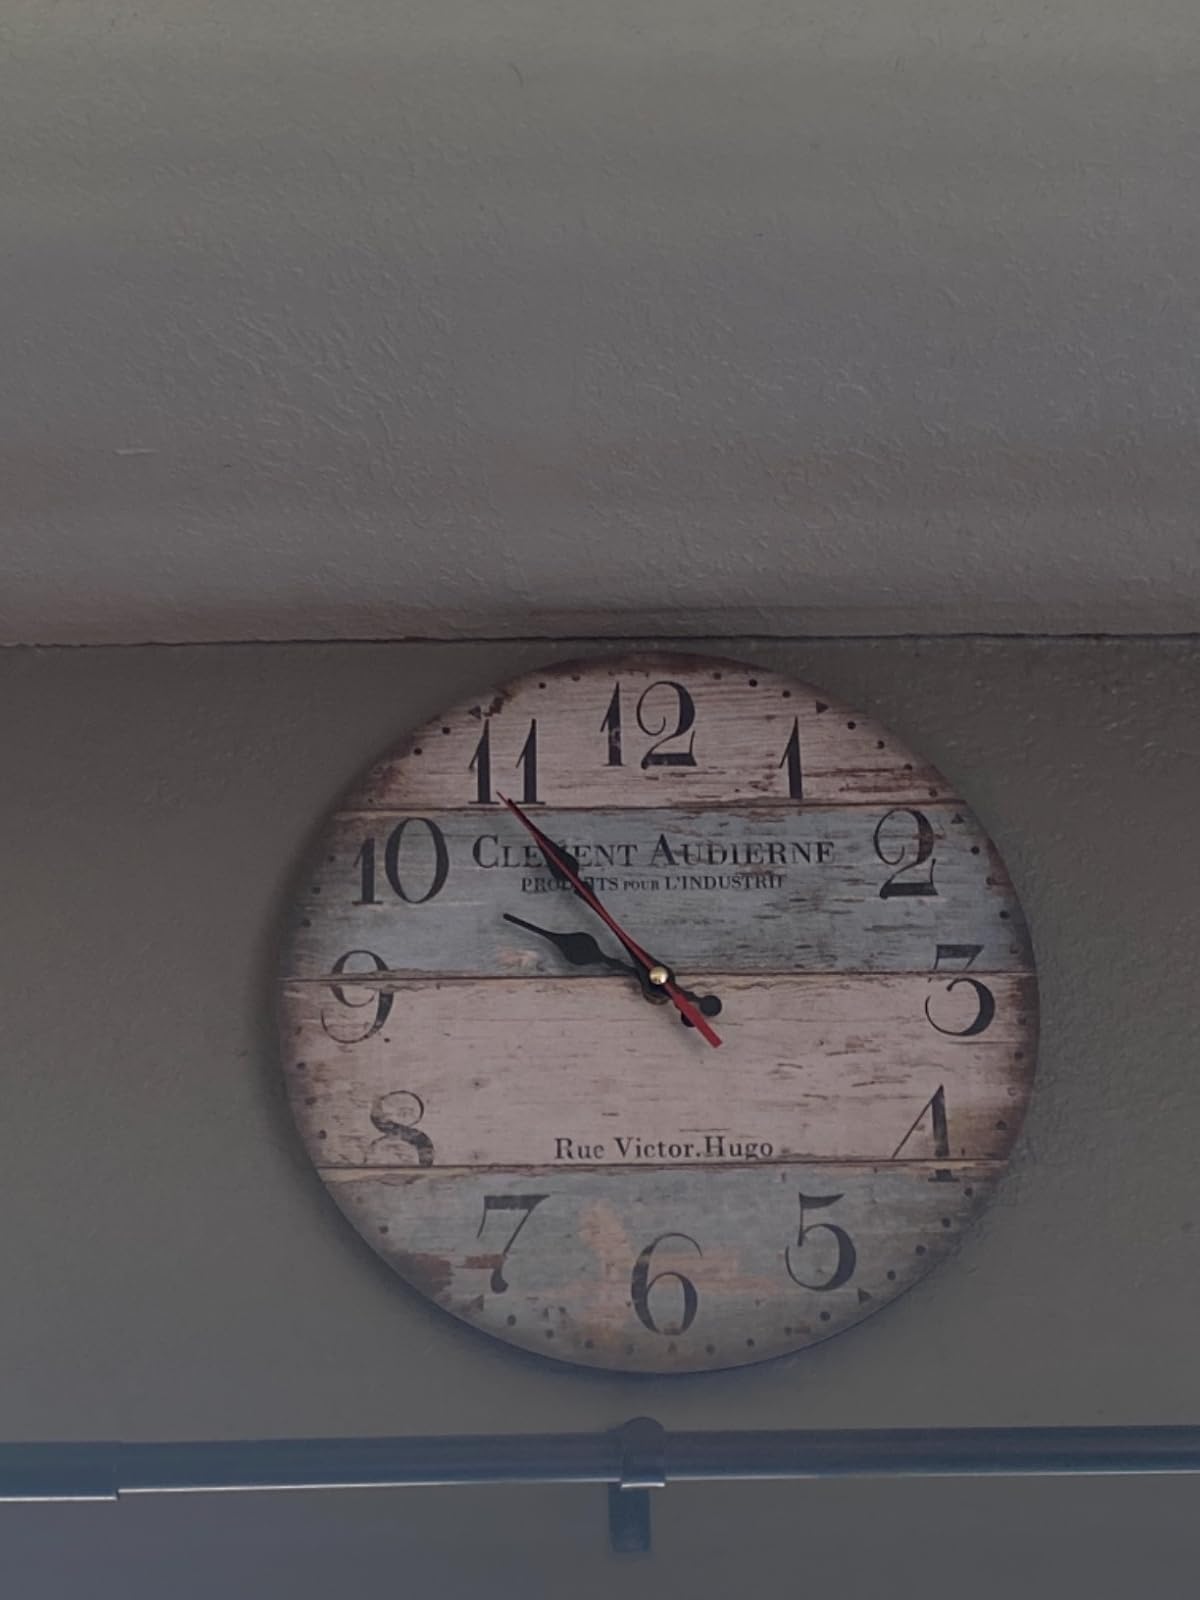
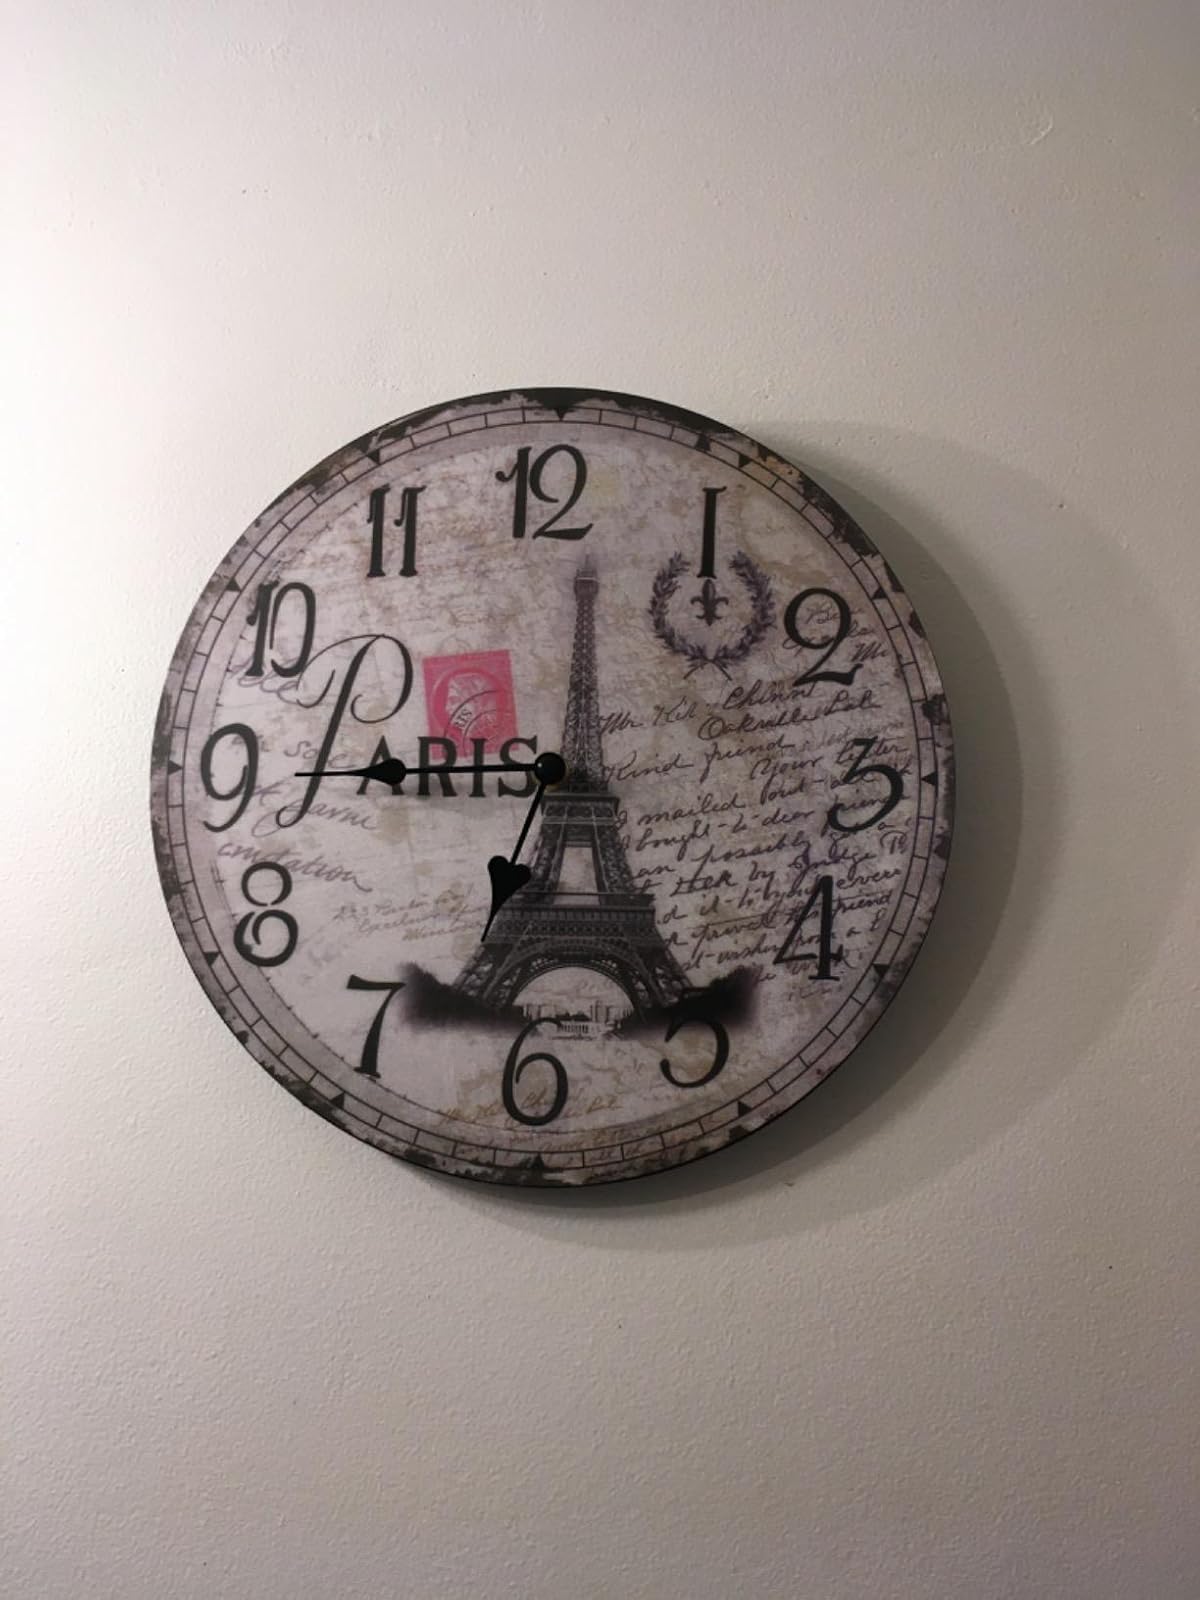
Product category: clock
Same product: no